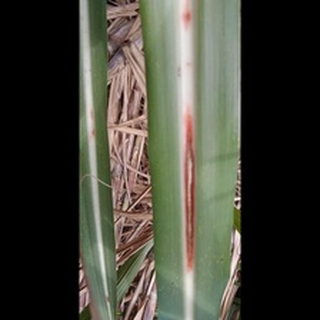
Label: sugarcane_red_rot